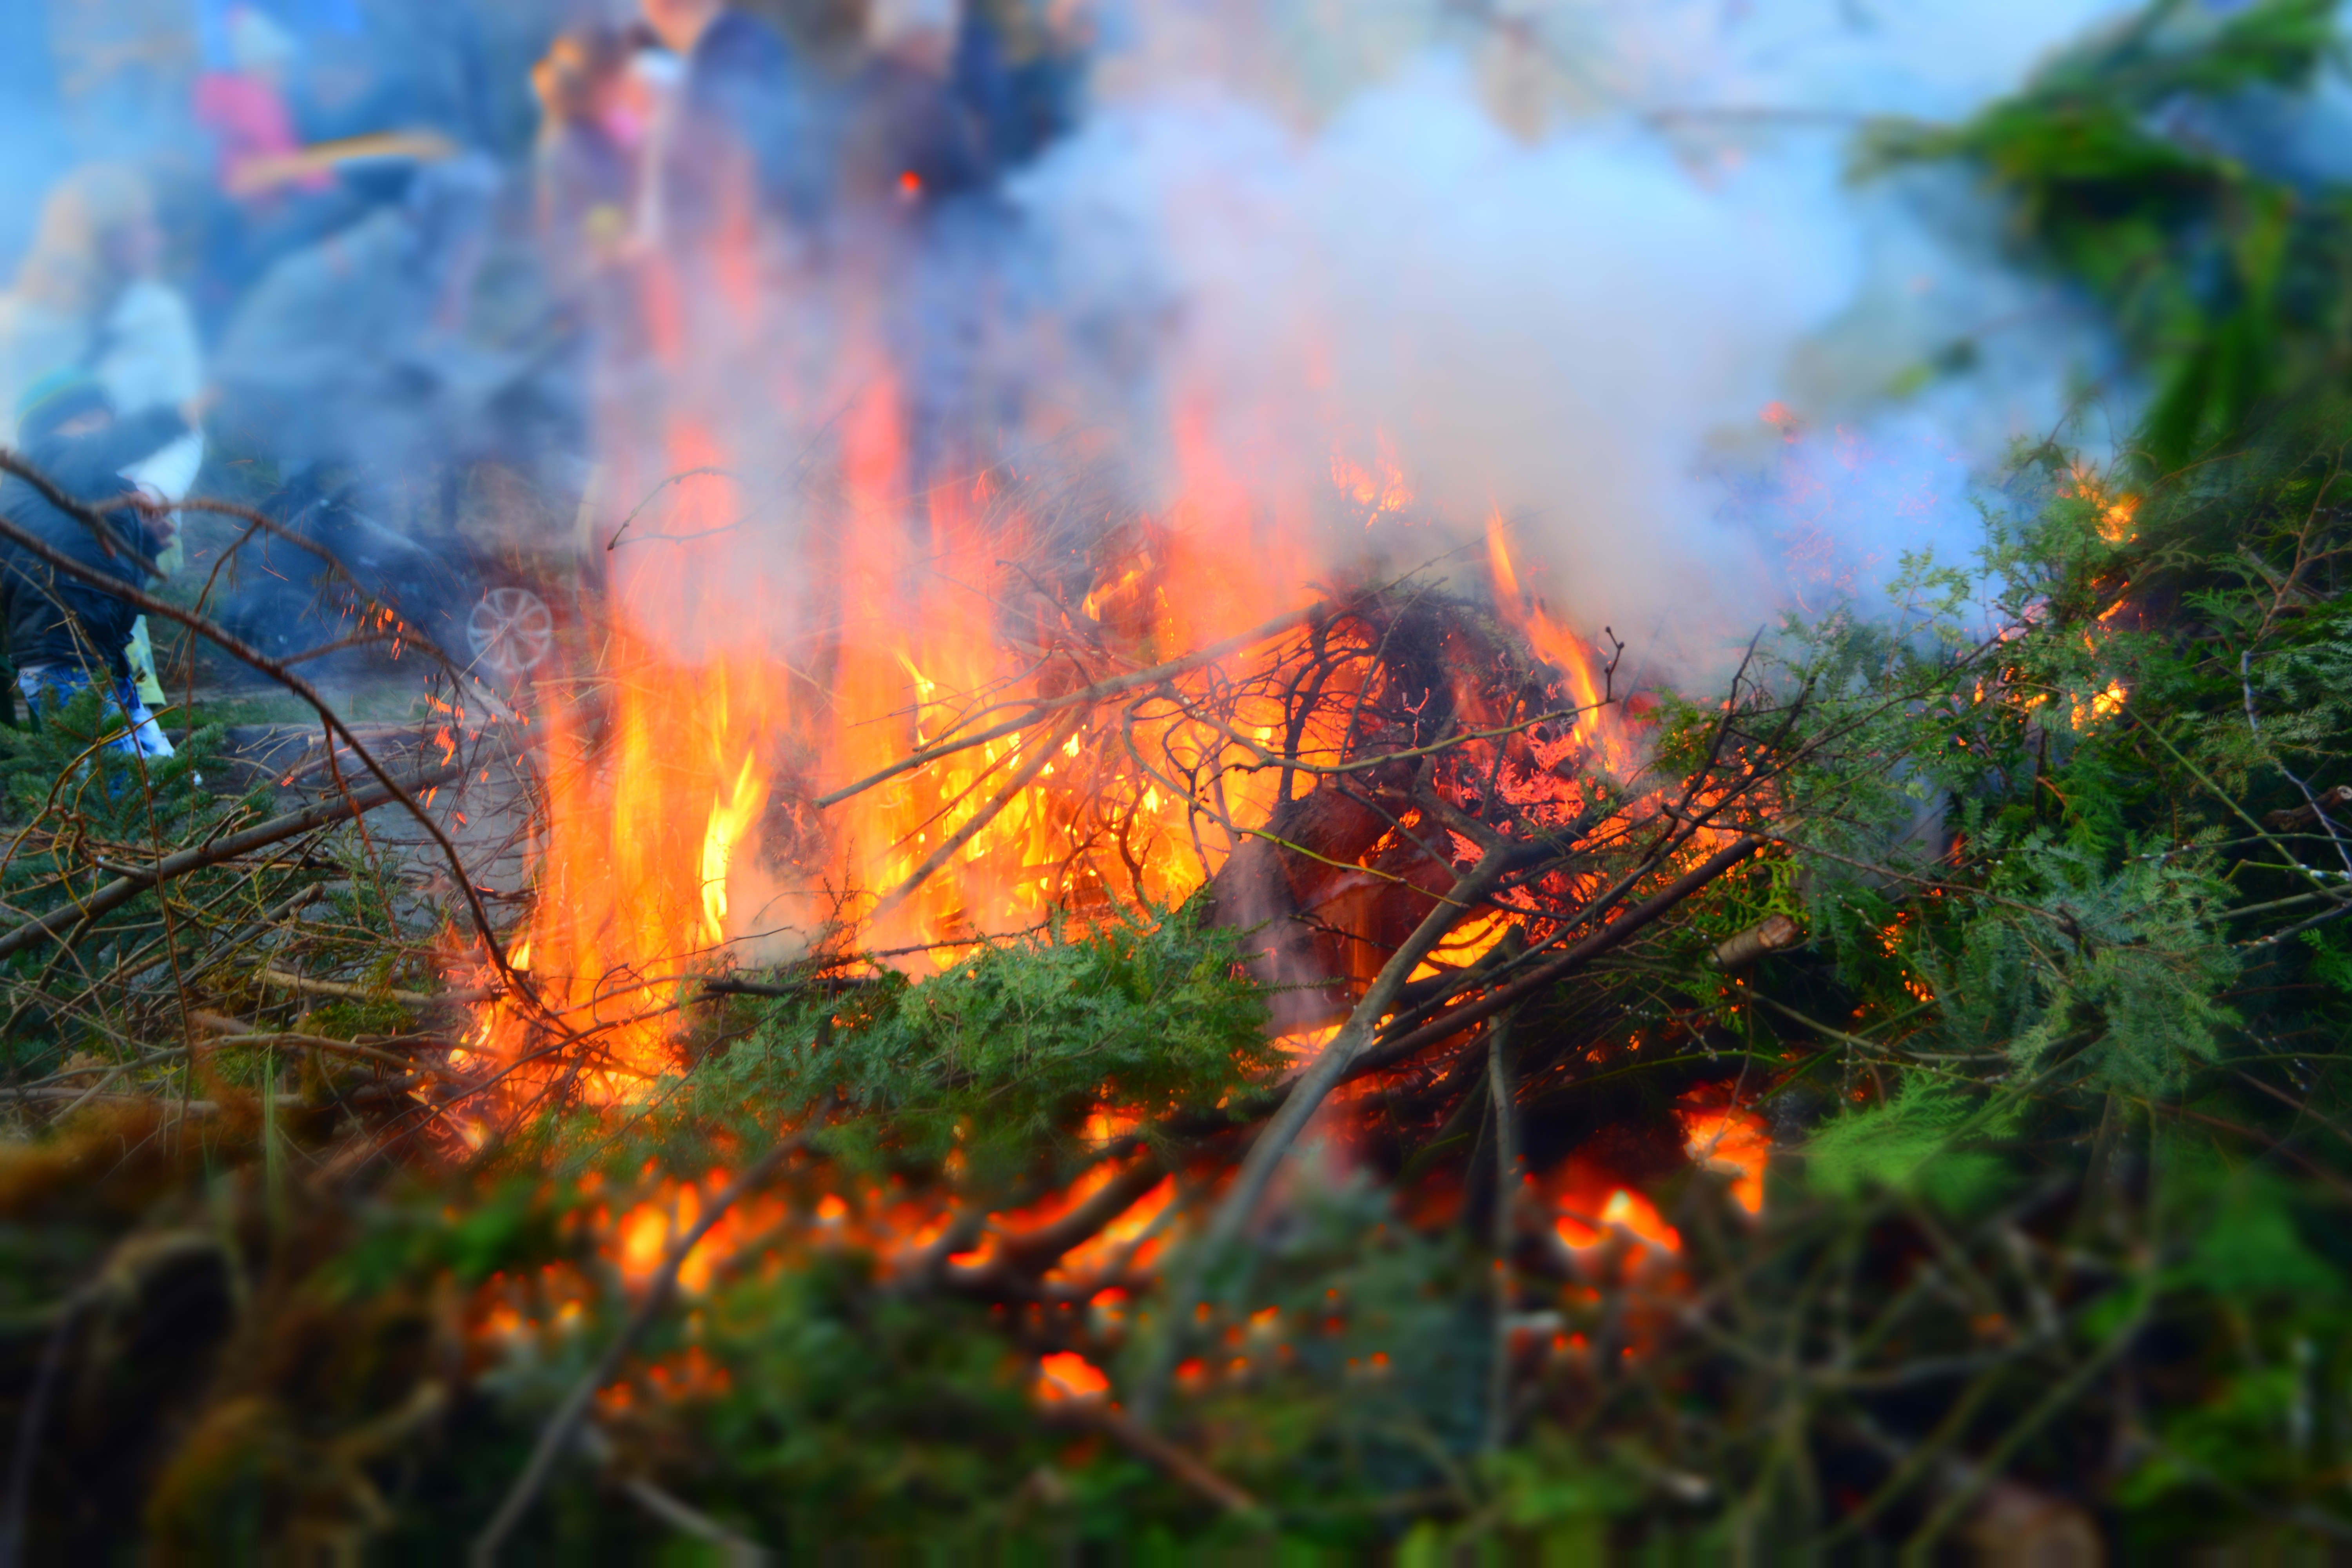
forest, green, autumn, fire, leaves, branches, easter, wildfire, easter fire, geological phenomenon